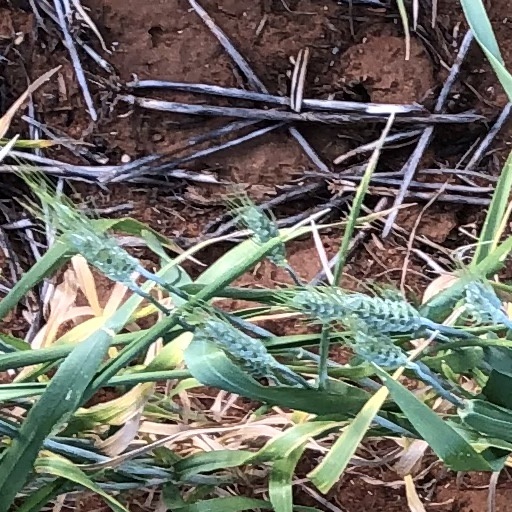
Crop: wheat